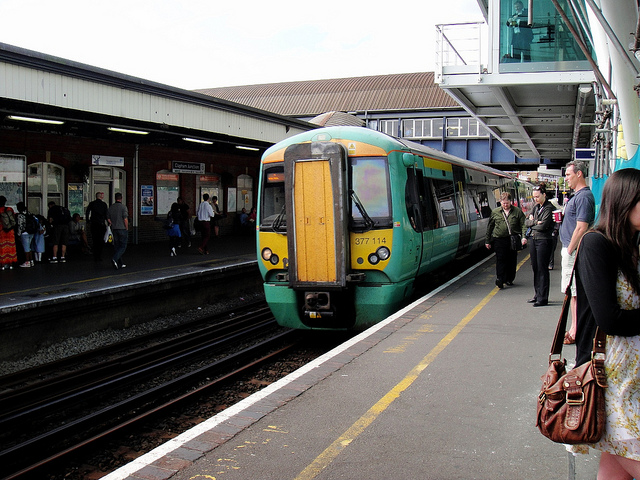
A large long green train at a station.

There is a train stopped at the station picking up passengers

a train on a train track at a train station

A train pulling into a crowded train station.

A train at a train station moving along.